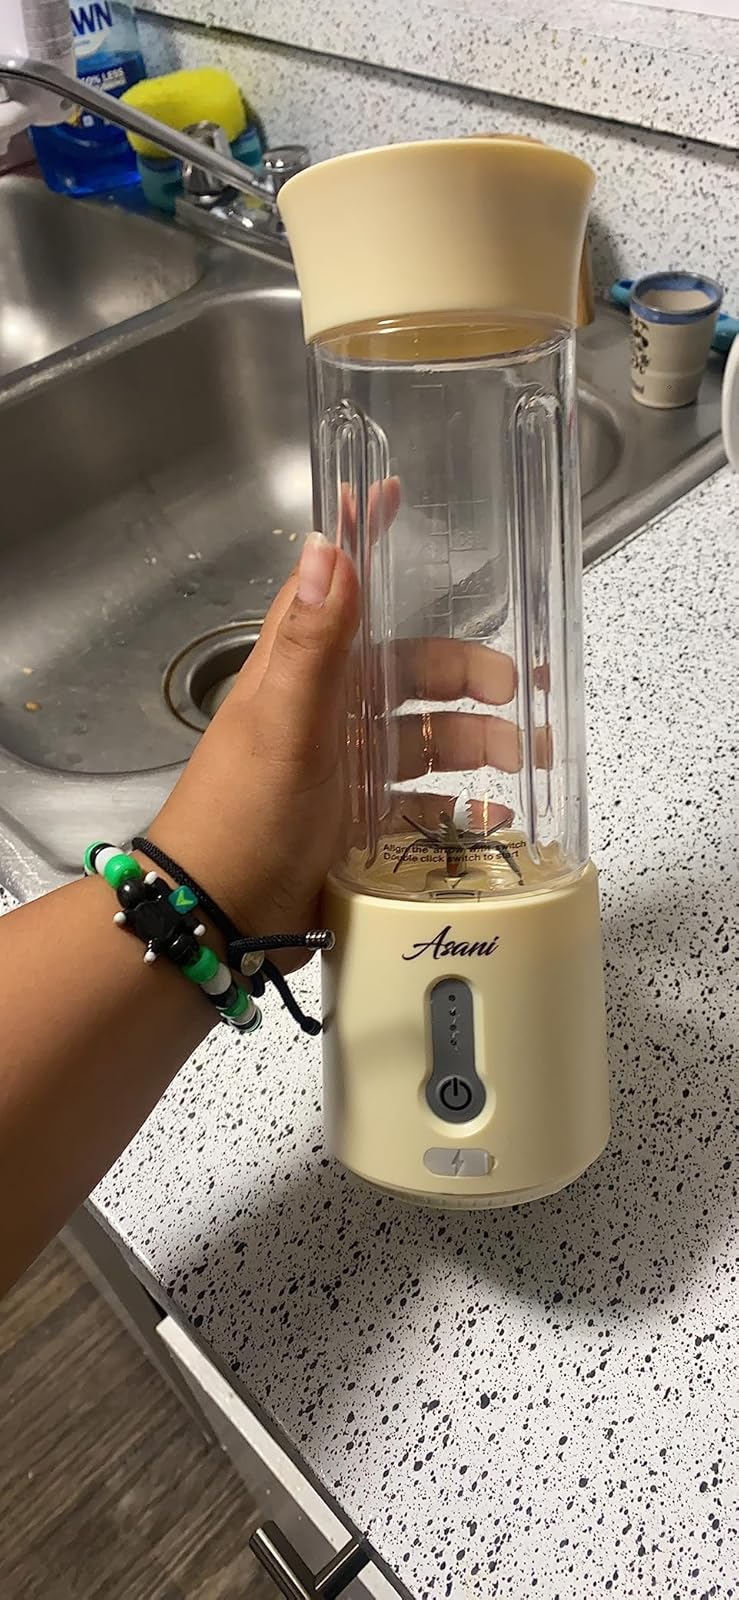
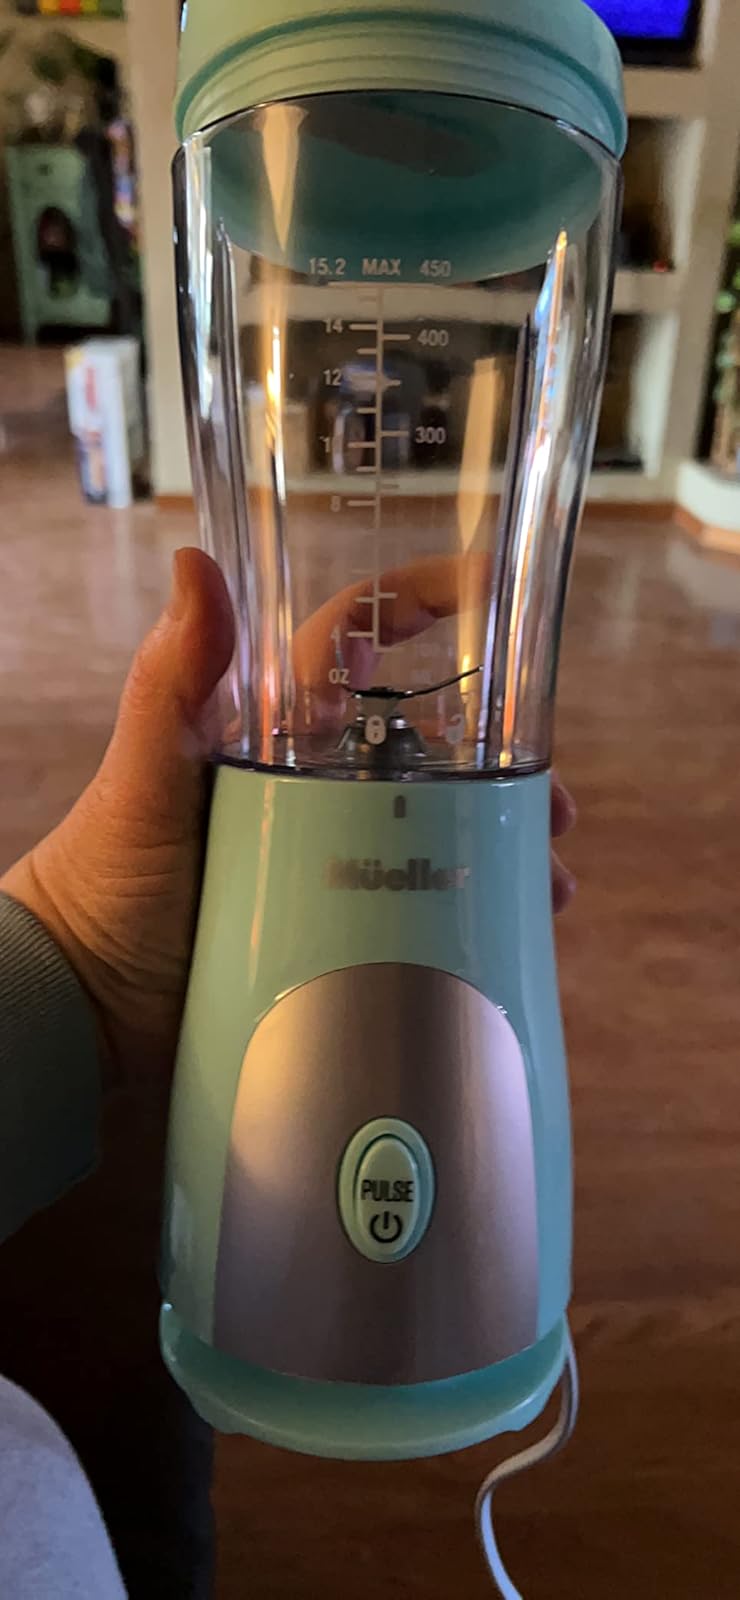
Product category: items_blender
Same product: no